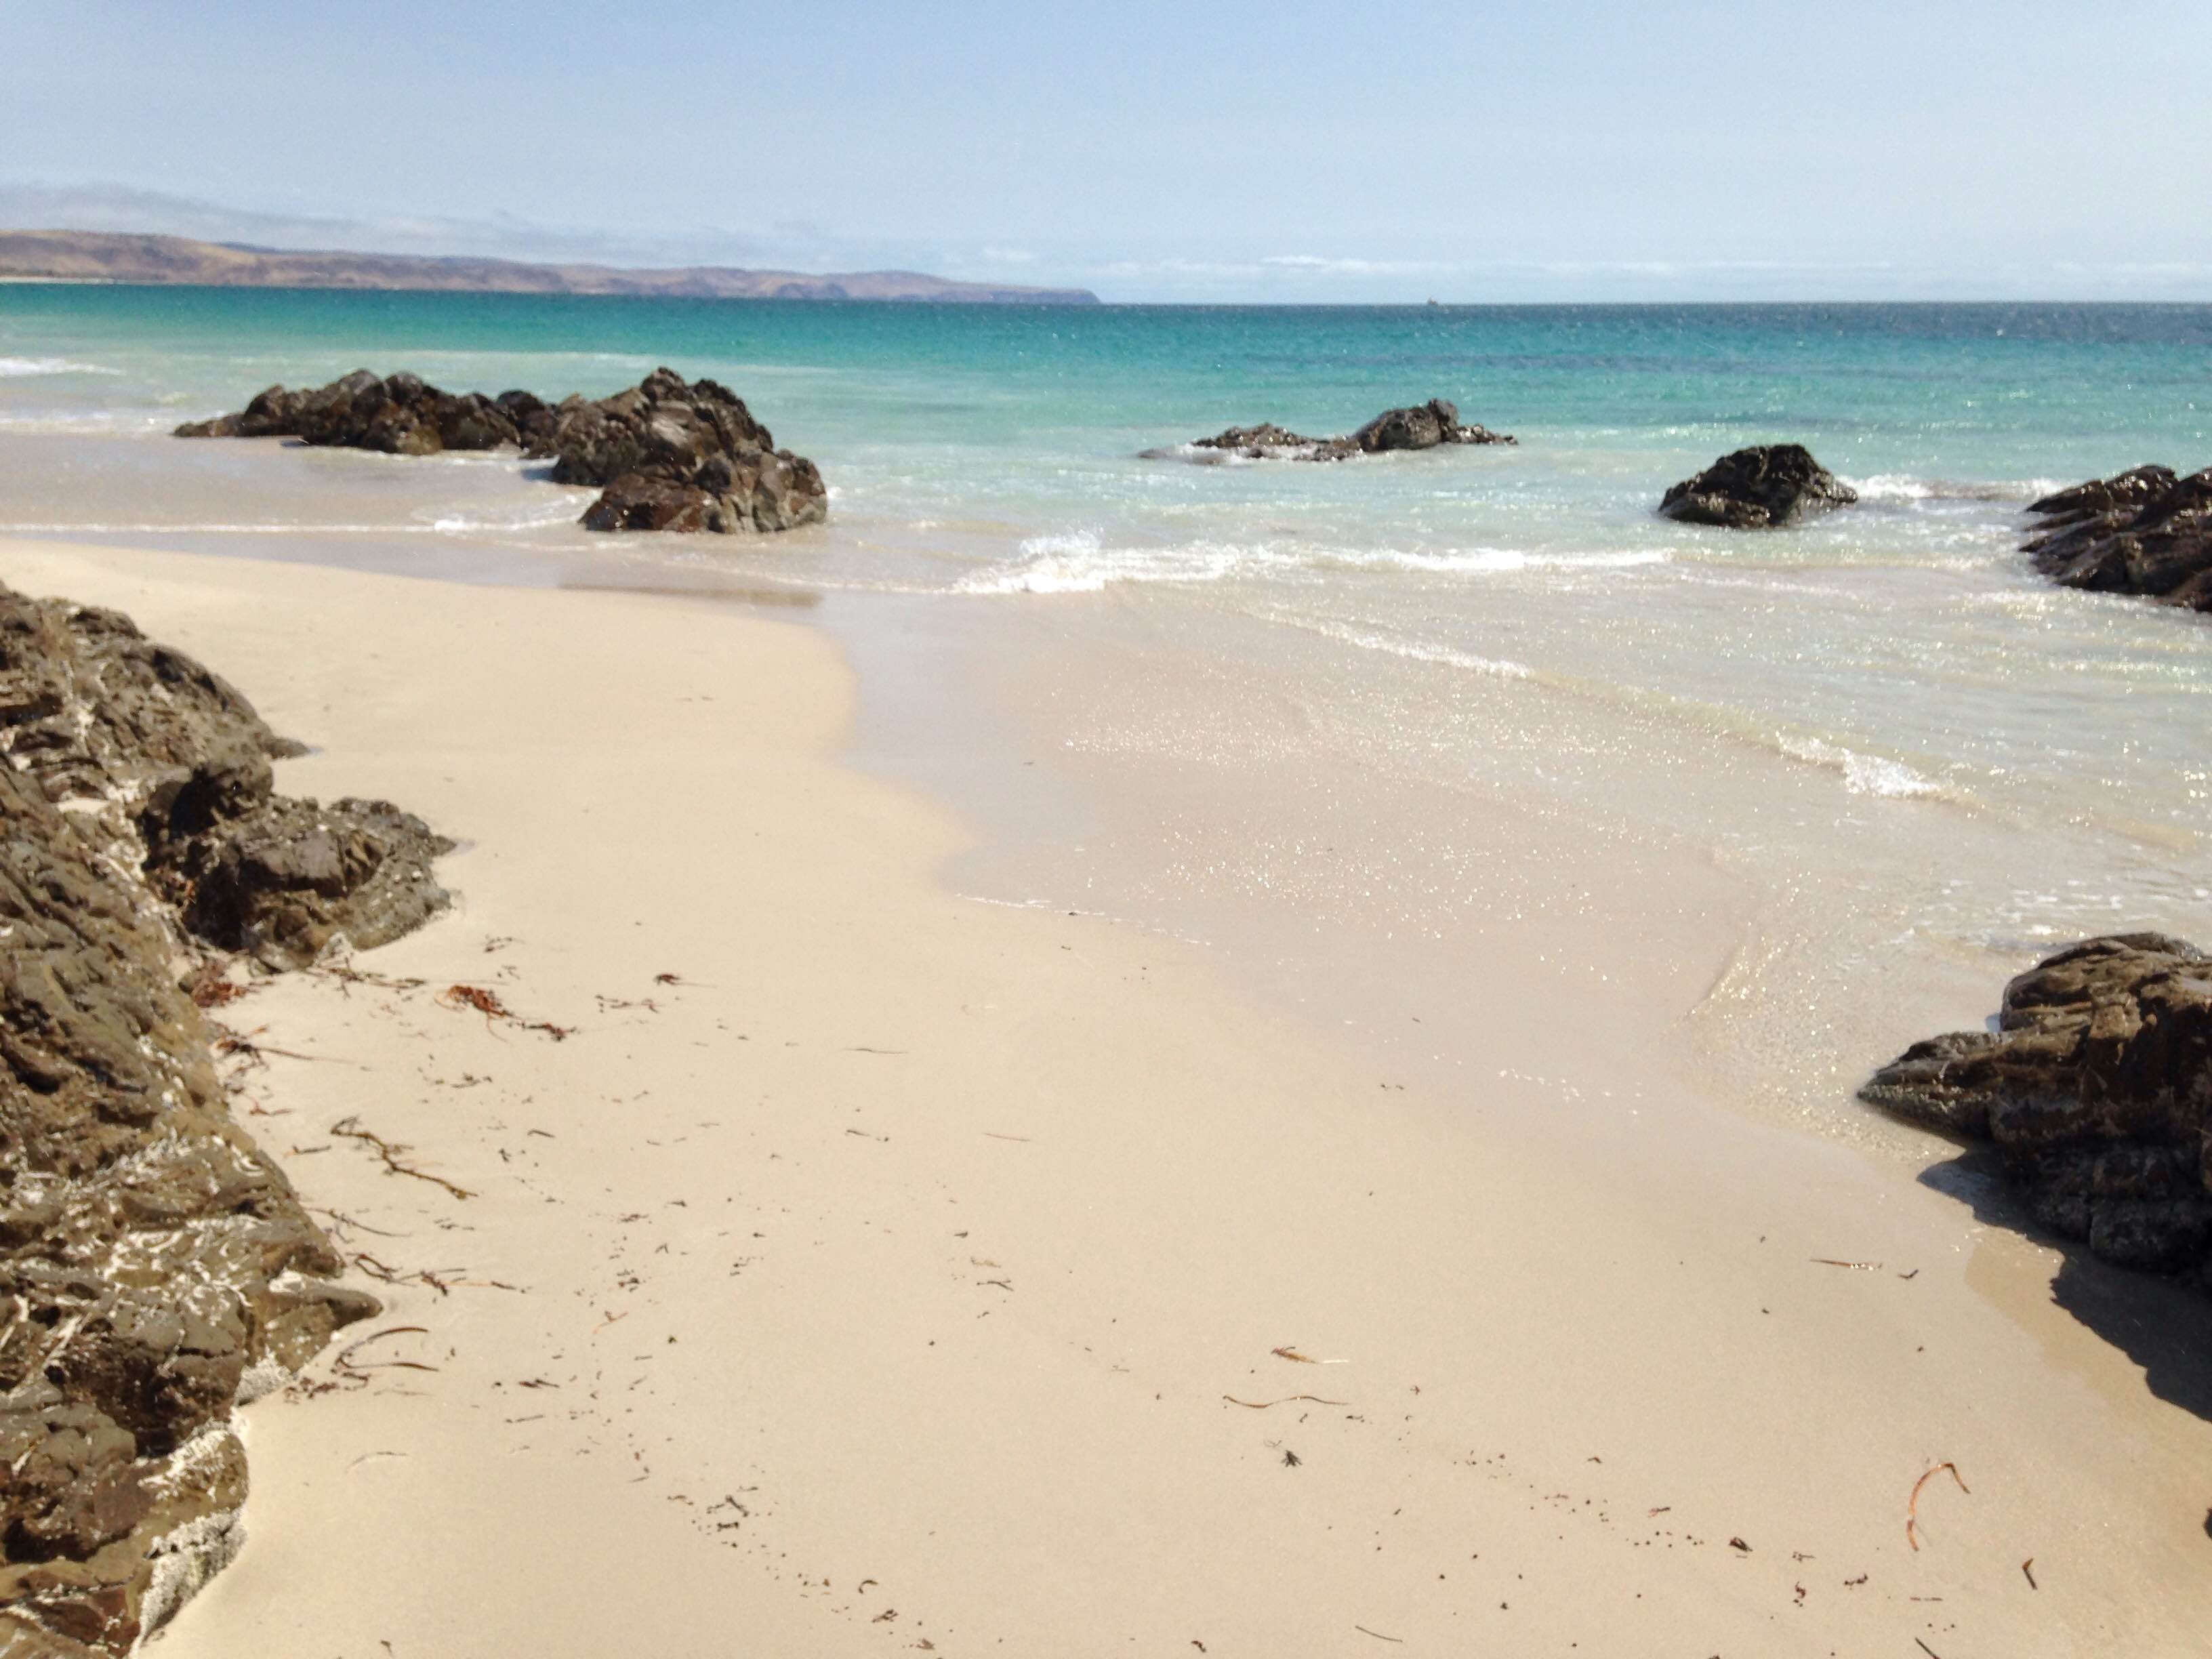
beach, landscape, sea, coast, nature, sand, ocean, horizon, shore, wave, tide, seaside, paradise, pebble, seascape, holiday, bay, romantic, rest, material, body of water, blue sky, white sand, rocks, shells, hills, stones, waves, relaxation, algae, mountains, maritime, sandy beach, cape, deserted beach, tropical island, lande, white clouds, wind wave